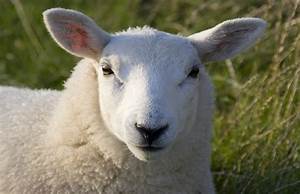
Label: pecora